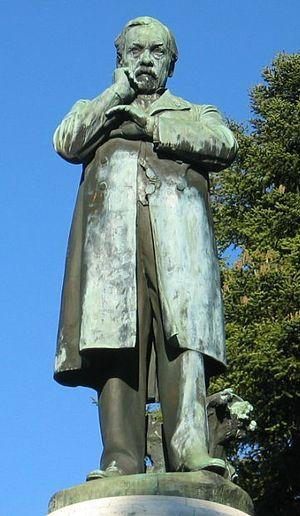
Statue de Louis Pasteur à Dole dans le Jura (ville de sa naissance).
Jules-Léon Chifflot, né le 12 septembre 1868 à Dôle et mort le 19 juin 1925 au sein de la Clinique Hartmann à Neuilly-sur-Seine, est un architecte français.
Le Monument à Louis Pasteur est une statue érigée à Dole dans le Jura en France. Elle est inaugurée les 3 et 4 août 1902 sur le Cours Saint-Mauris et a vu sa construction financée par une souscription internationale. Son sculpteur est Antonin Carlès et son architecte Léon Chifflot.
Cet article recense les œuvres d'art dans l'espace public du Jura, en France.